Leonid Tyagachyov

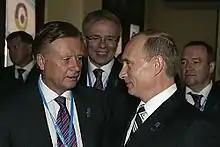
Leonid Tyagachyov, Vyacheslav Fetisov, Vladimir Putin

Leonid Vasilievich Tyagachyov (born October 10, 1946) is a Russian politician, sportsman and honorary president of the Russian Olympic Committee (ROC). Between 2001 and 2010, Tyagachyov served as President of the Russian Olympic Committee.